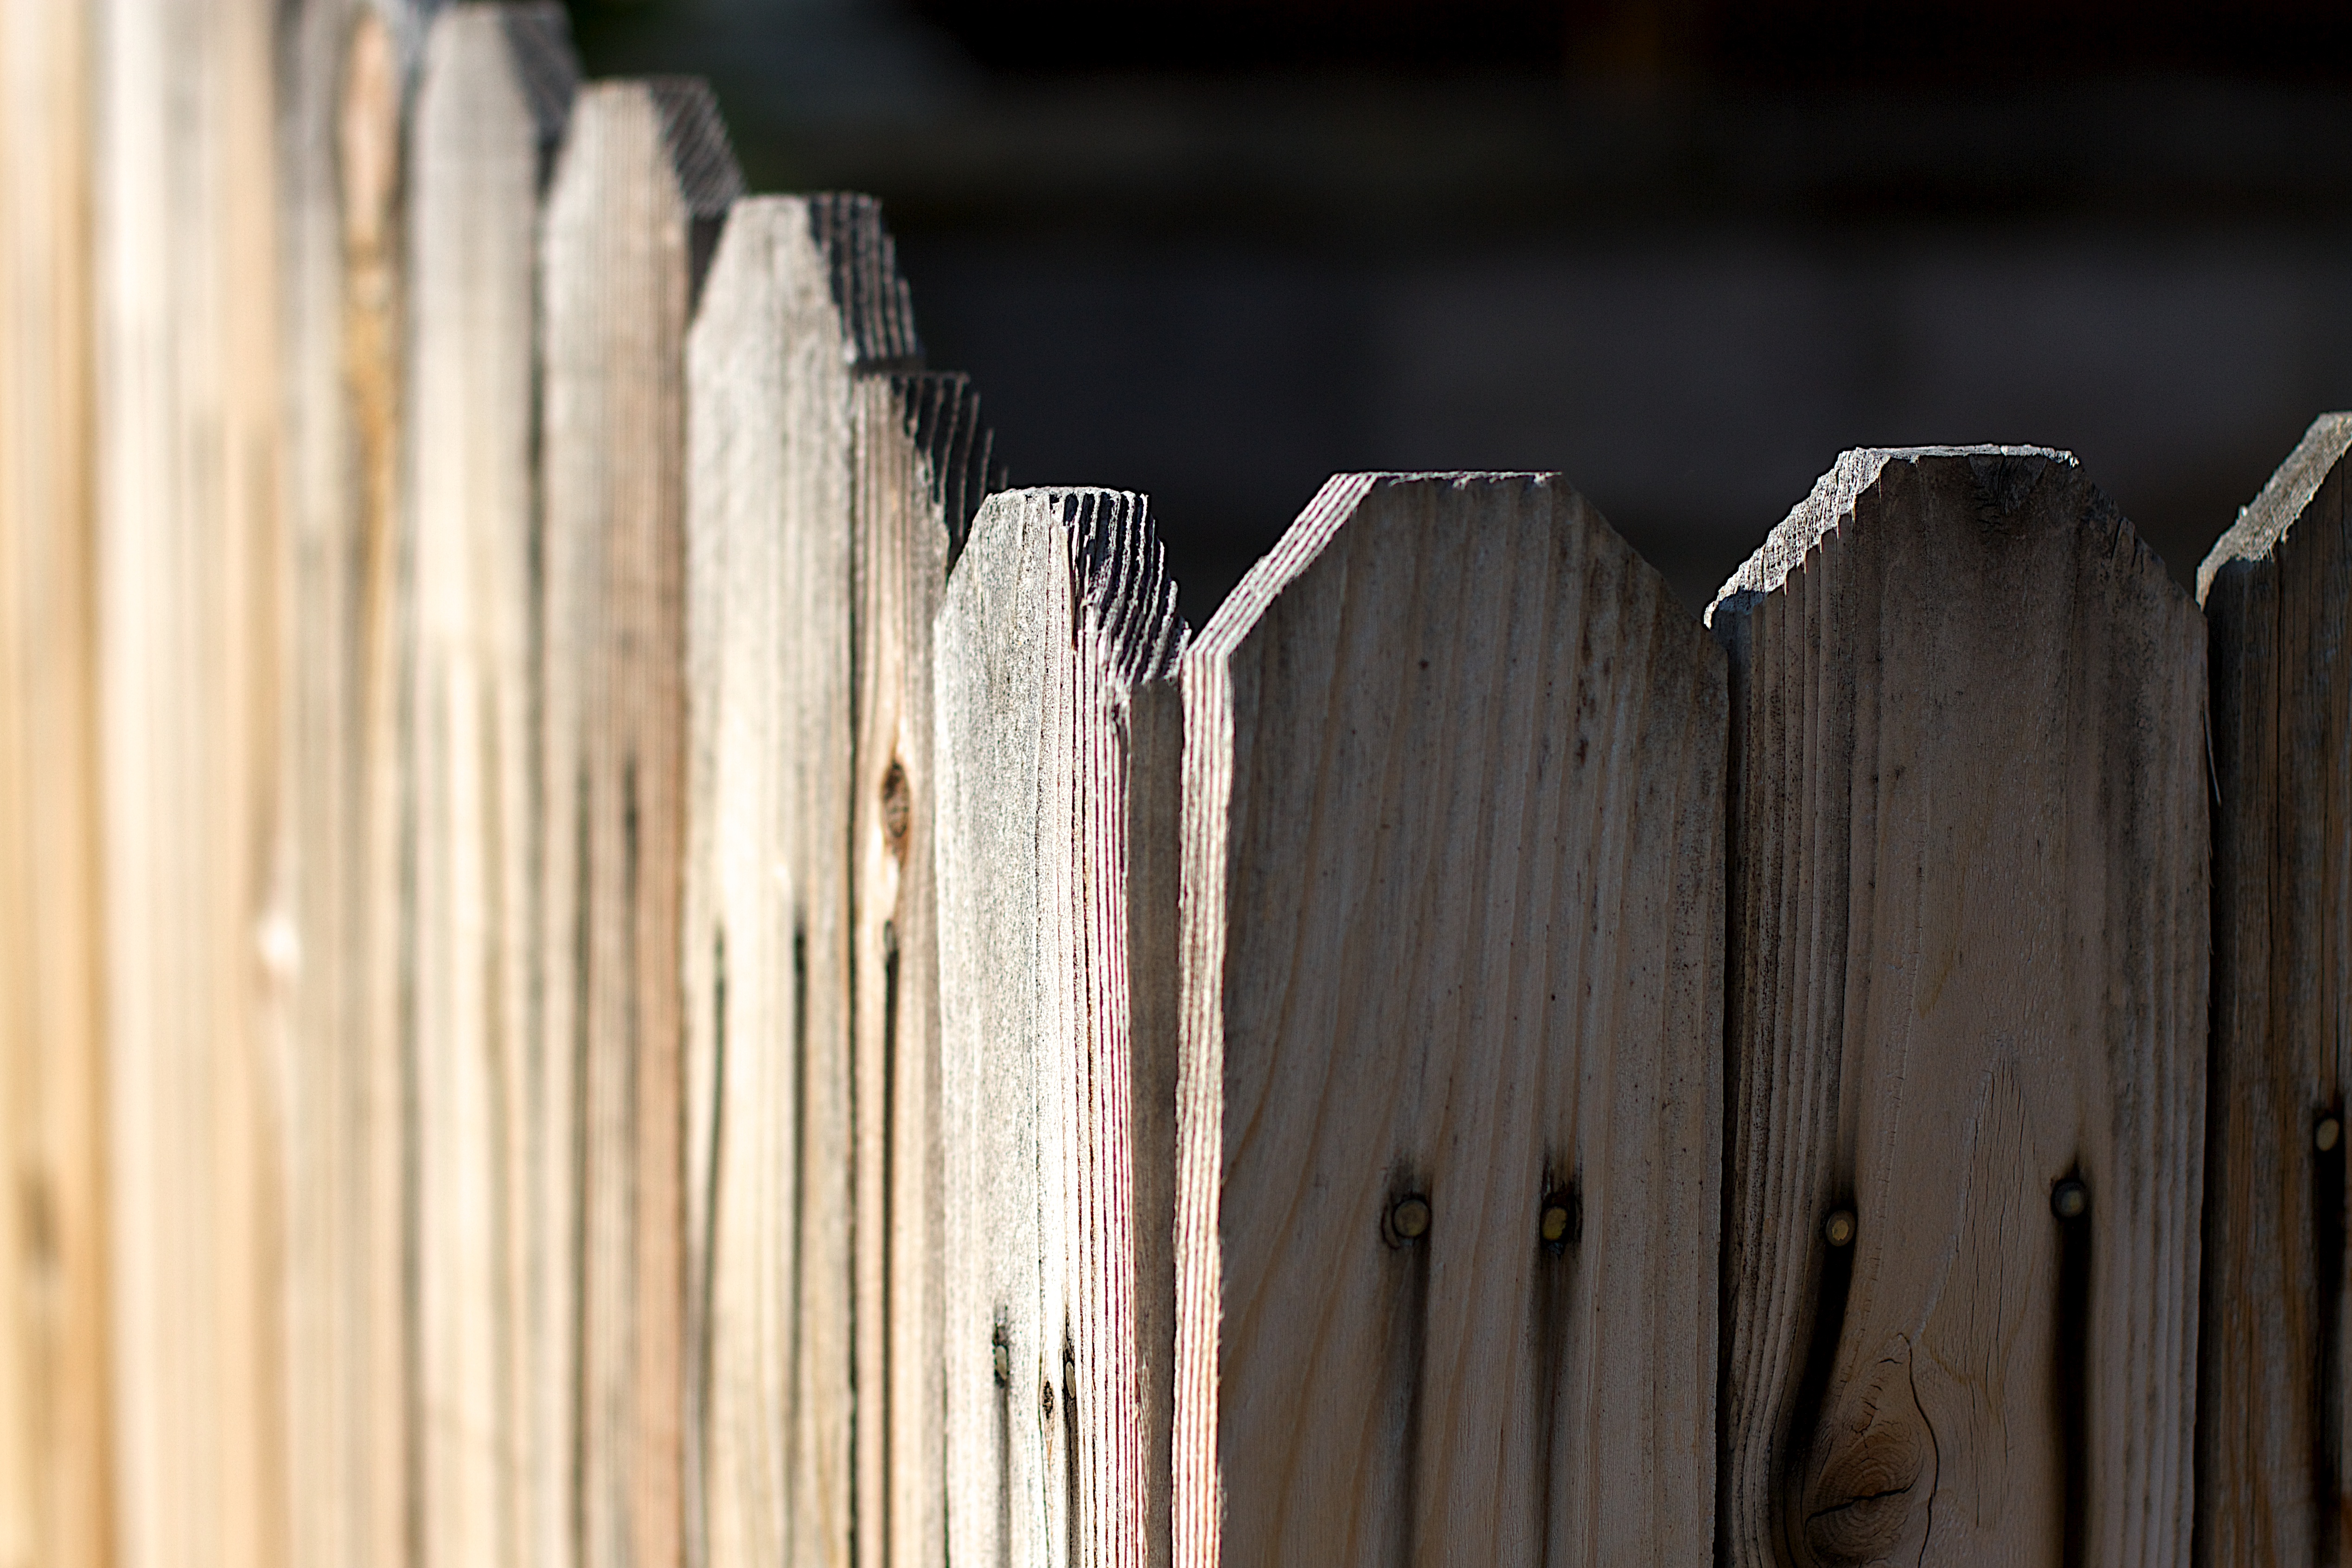
fence, structure, wood, wall, column, material, interior design, home fencing